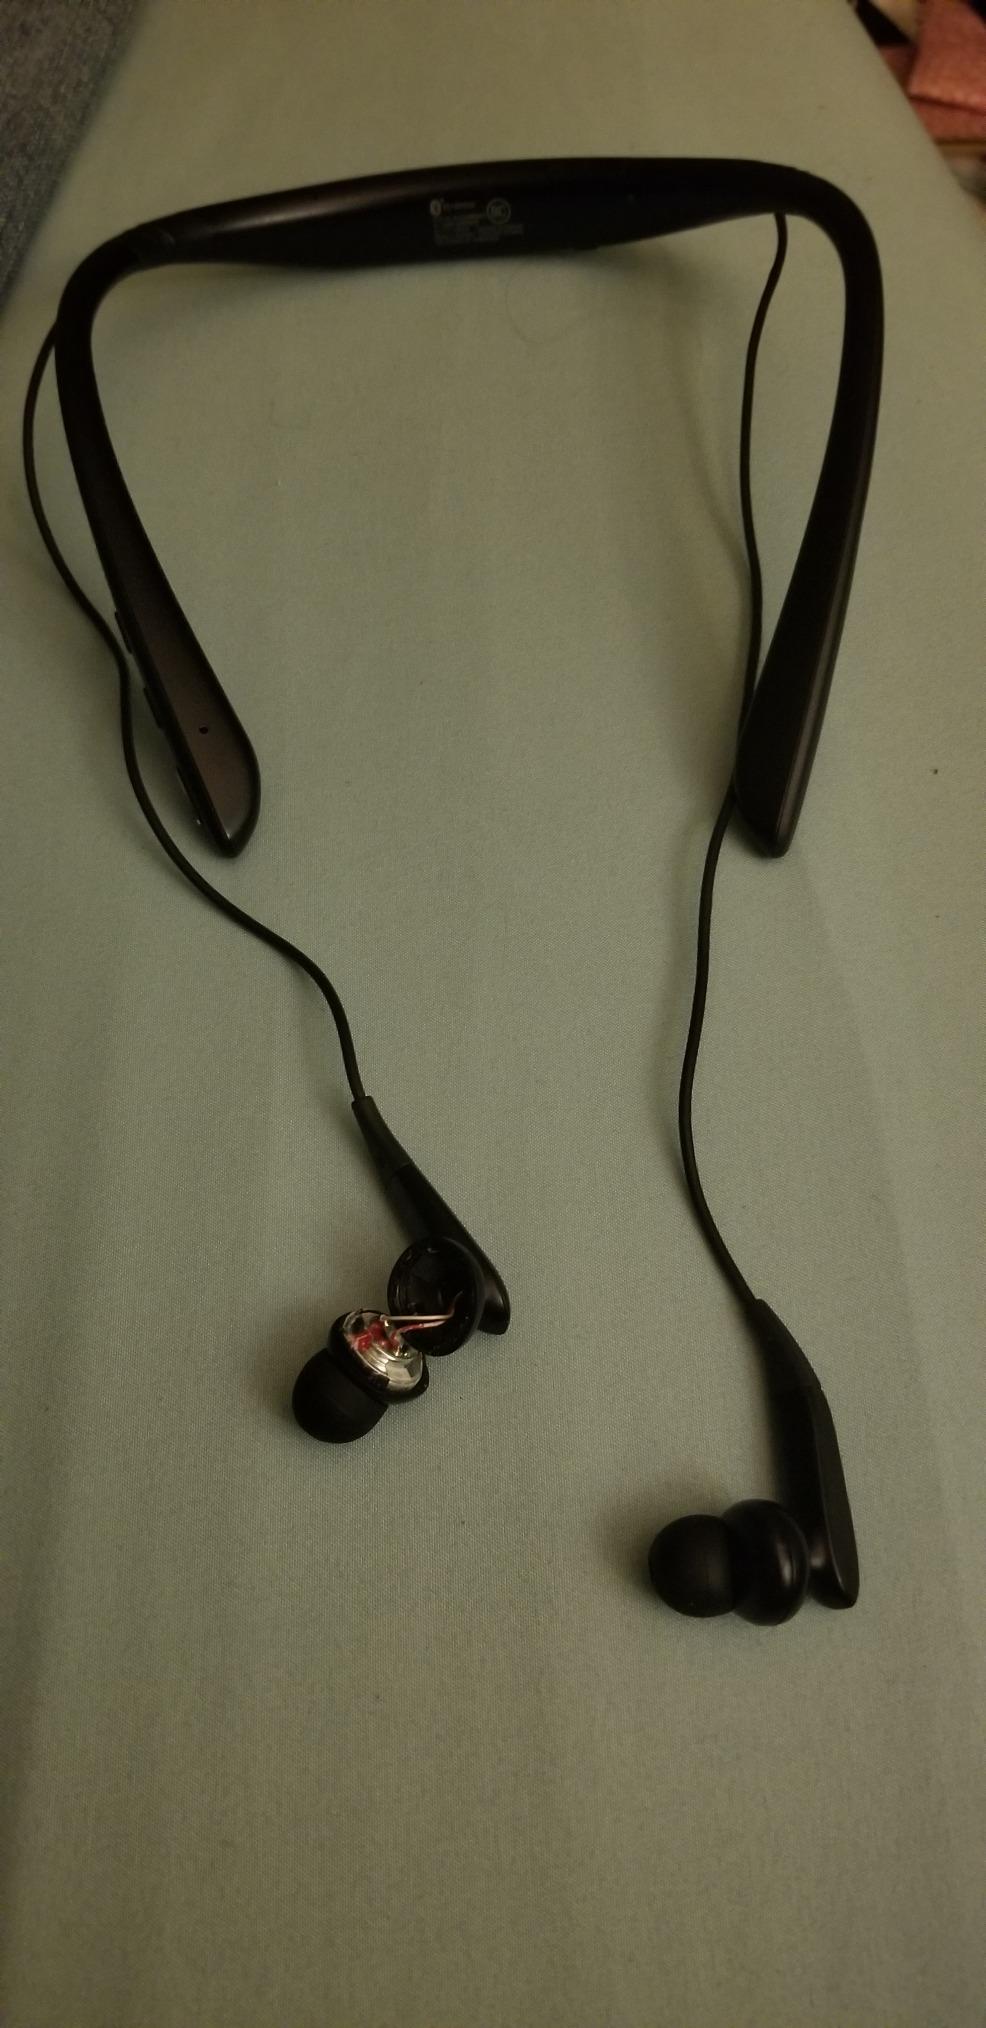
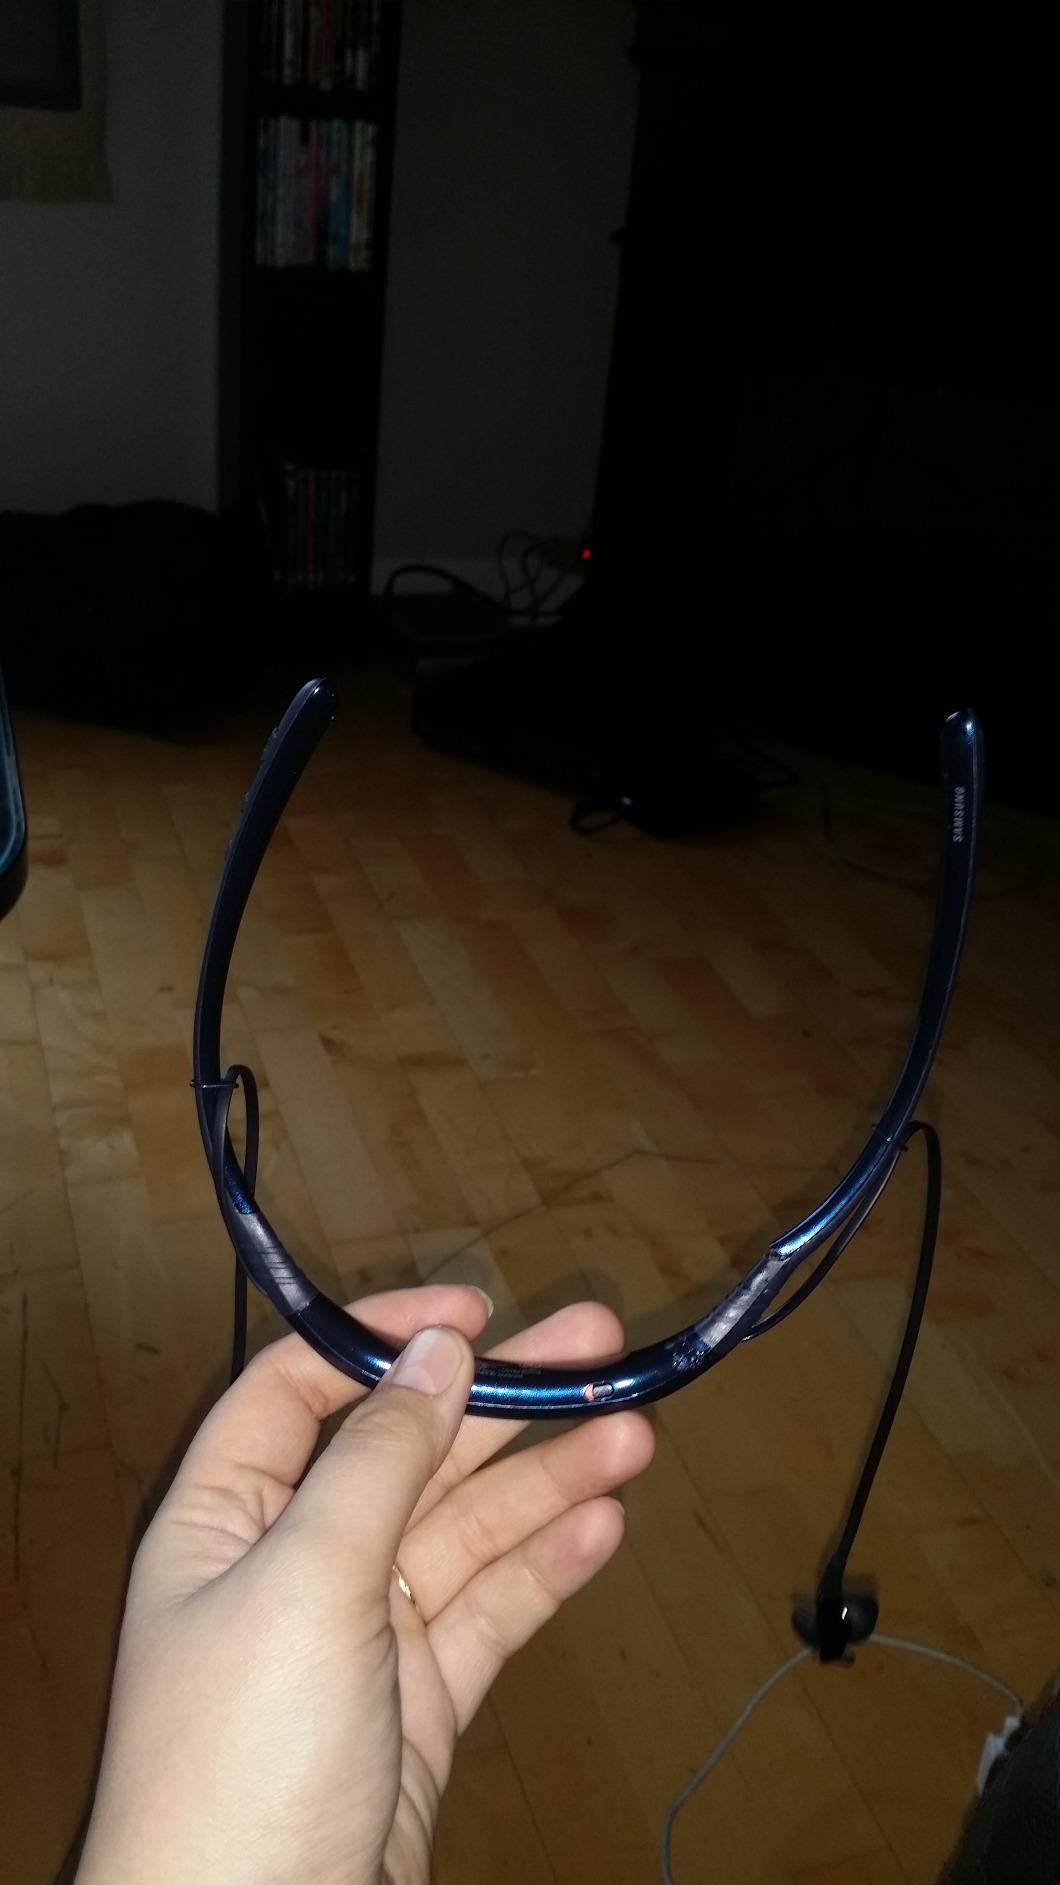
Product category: headphones
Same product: no